Mikhail Saltykov-Shchedrin

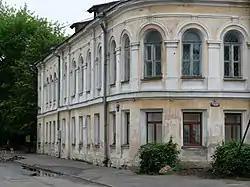
Saltykov-Schedrin Memorial House in Tver

Mikhail Saltykov-Shchedrin is regarded to be the most prominent satirist in the history of the Russian literature. According to critic and biographer Maria Goryachkina, he managed to compile "the satirical encyclopedia" of contemporary Russian life, targeting first serfdom with its degrading effect upon the society, then, after its abolition, - corruption, bureaucratic inefficiency, opportunistic tendencies in intelligentsia, greed and amorality of those at power, but also - apathy, meekness and social immobility of the common people of Russia. His satirical cycle "Fables" and the two major works, "The History of a Town" and "The Golovlyov Family", are widely regarded as his masterpieces. Maxim Gorky wrote in 1909: "The importance of his satire is immense, first for… its almost clairvoyant vision of the path the Russian society had to travel - from 1860s to nowadays."